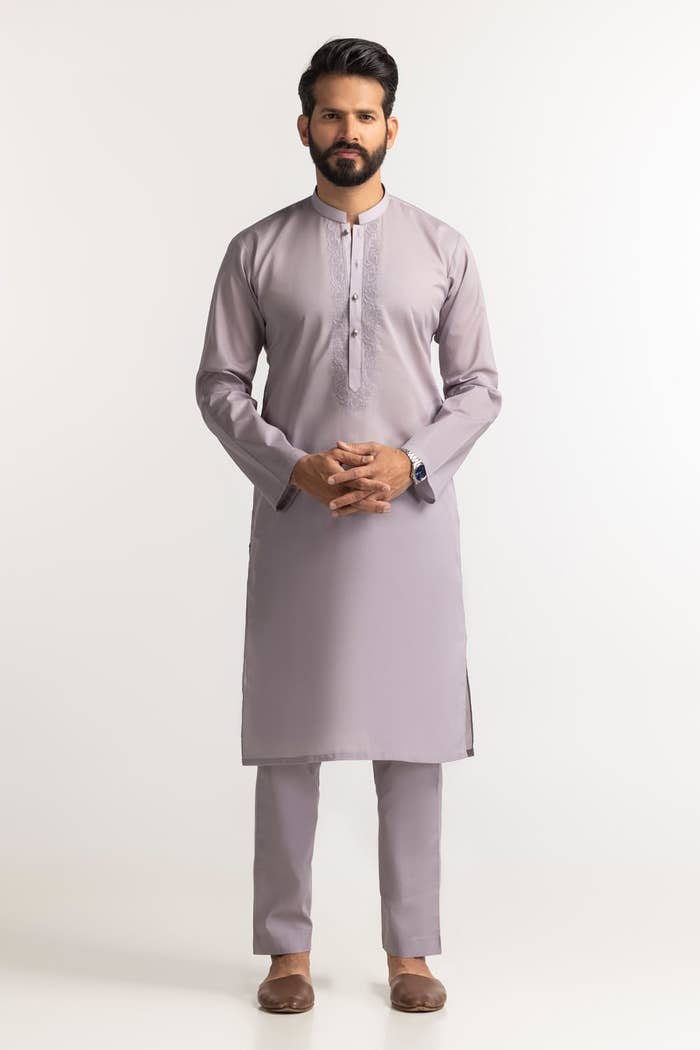
grey kurta pajamas